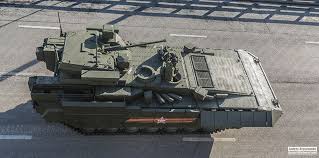
Label: BMP